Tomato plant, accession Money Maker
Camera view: bottom (45 deg); turntable rotation: 270 degrees
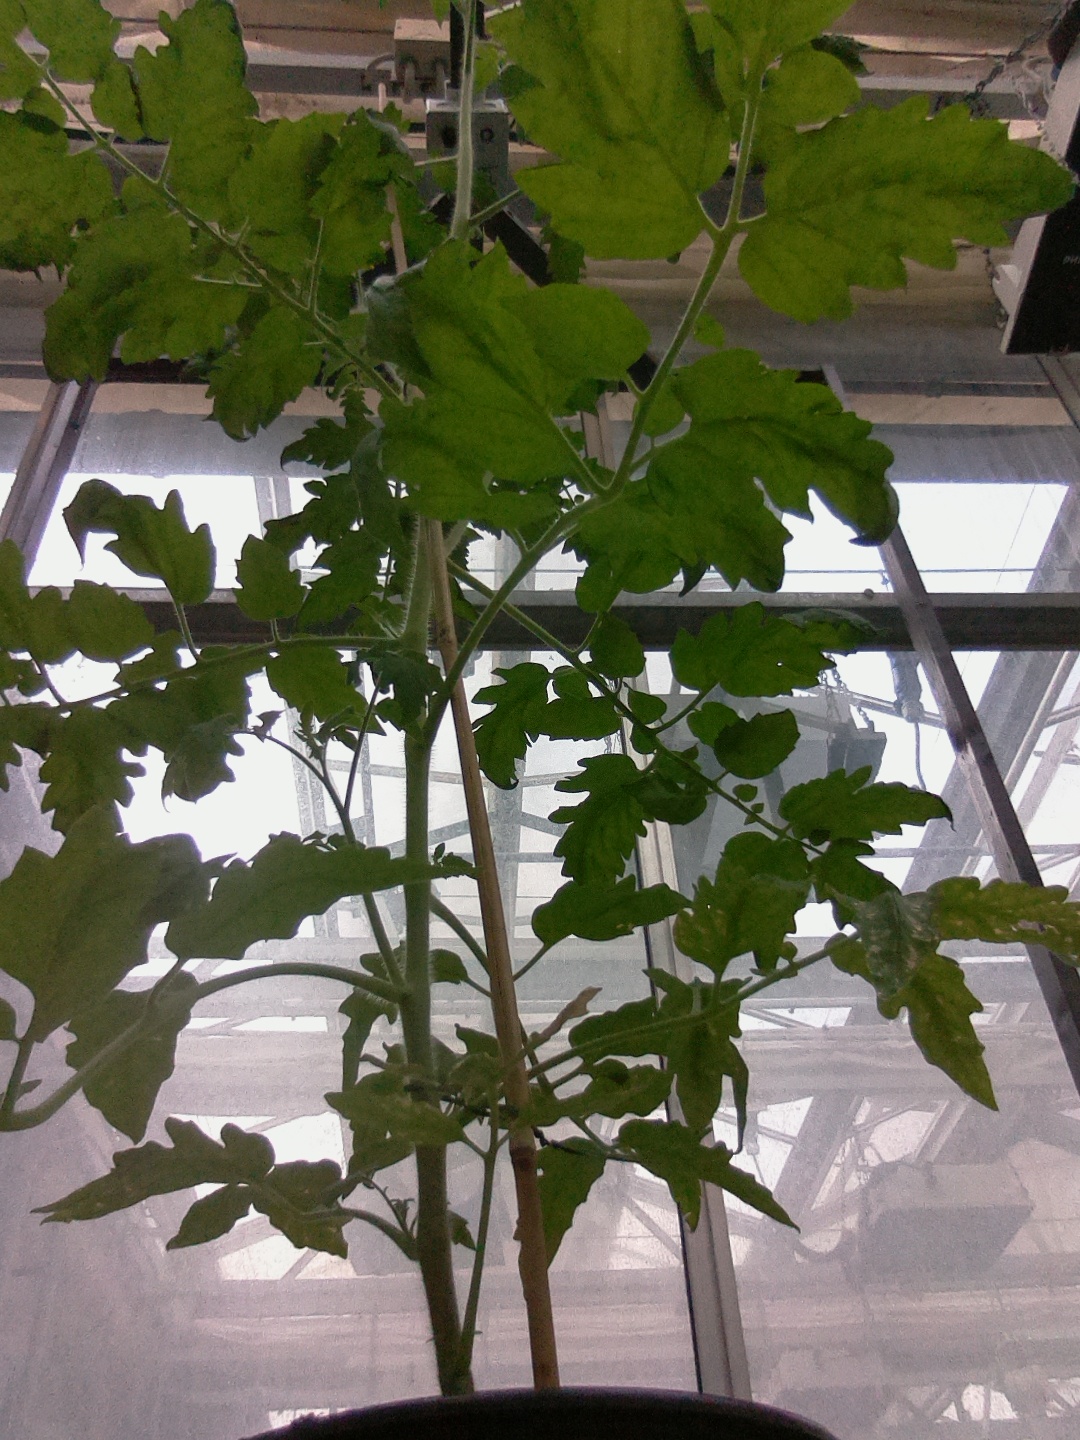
BBCH growth stage 70: Fruits at the main stem or branches visibles